Breakaway (2011 film)

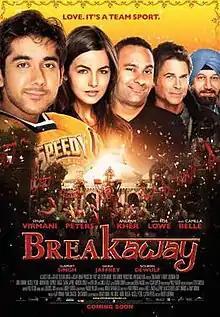
Release poster

Breakaway is a 2011 sports-comedy film directed by Robert Lieberman, and produced by Akshay Kumar and Paul Gross. The film stars Vinay Virmani in his debut performance opposite Camilla Belle, with Rob Lowe, Russell Peters and Anupam Kher in pivotal roles. It also features Akshay Kumar, Drake and Ludacris in cameo roles. In addition, this was the last film directed by Lieberman before his death in July 2023. The film also contains songs in Hindi and Punjabi.